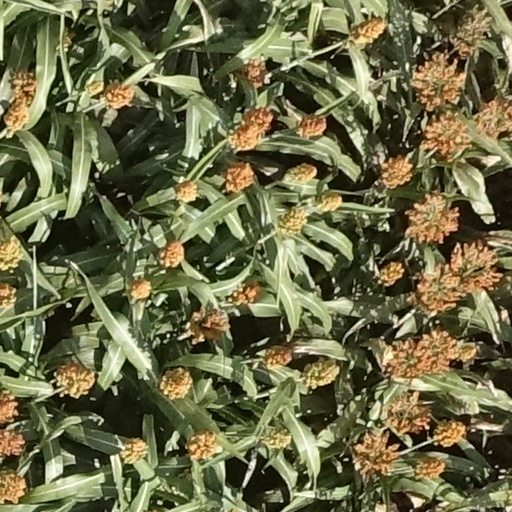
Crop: sorghum